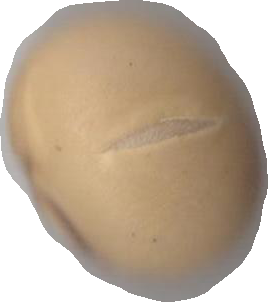
Variety: Dega